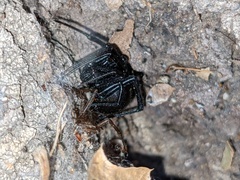
Species: Lactrodectus_hesperus